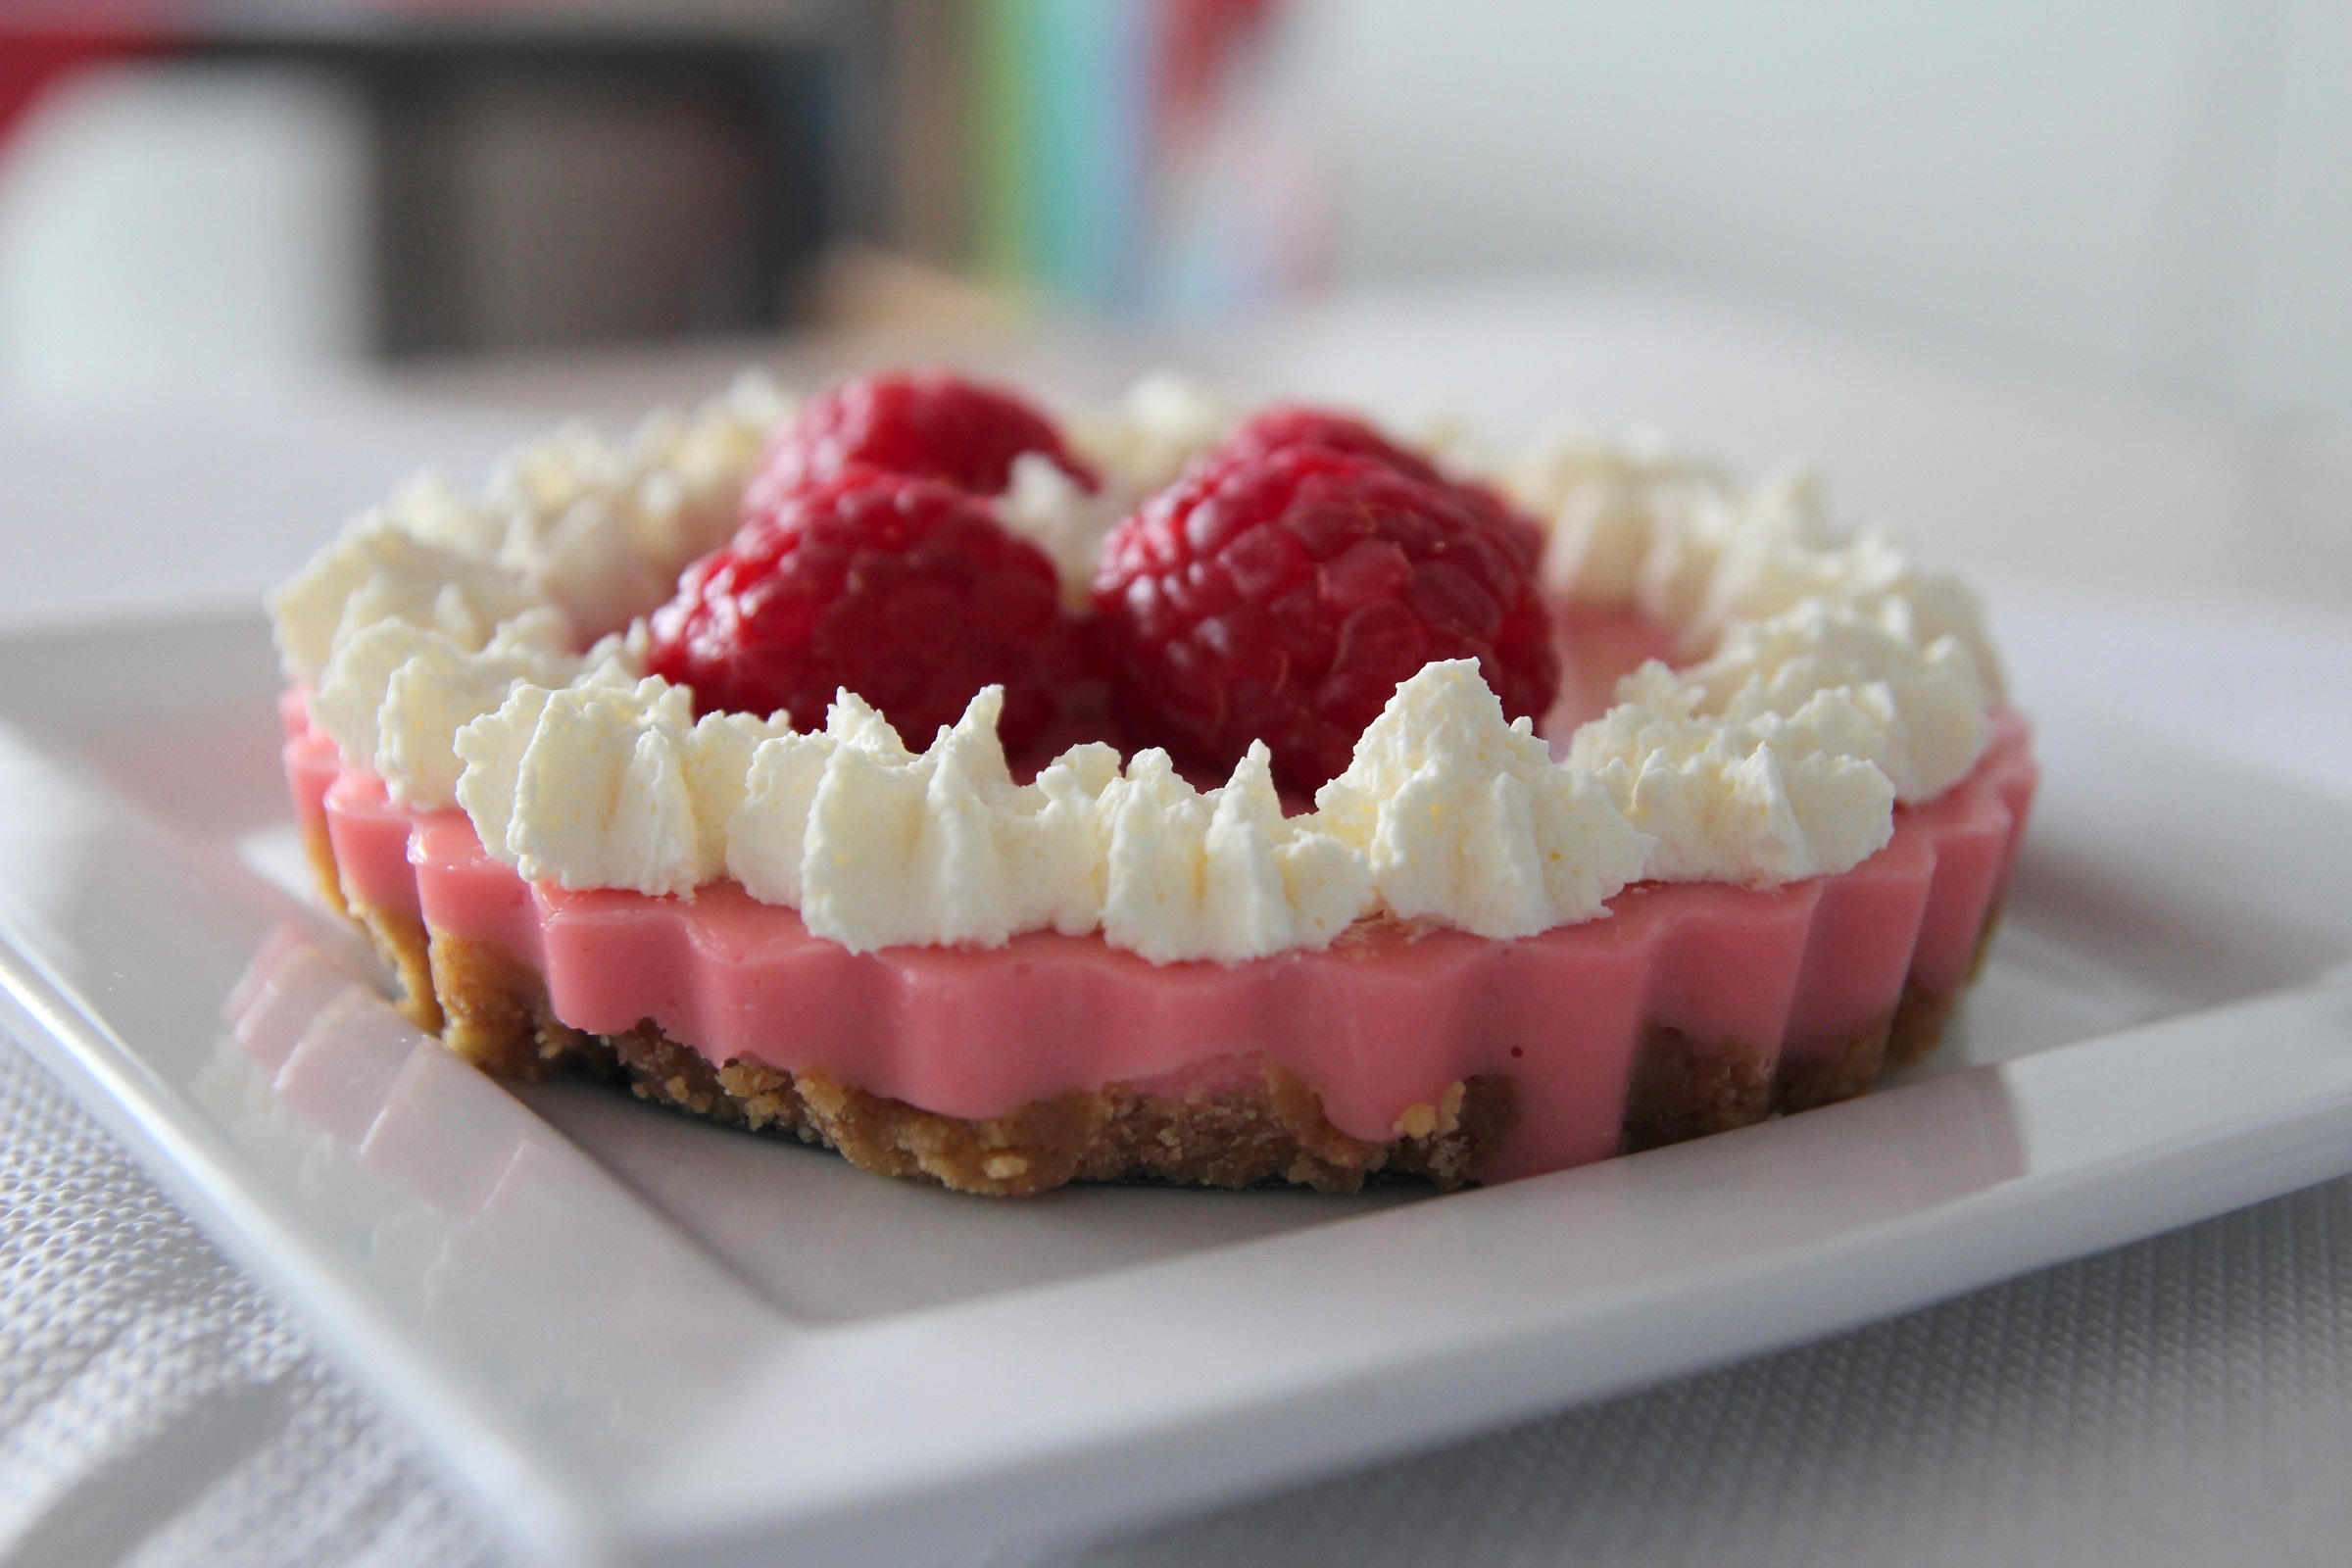
plant, raspberry, fruit, berry, sweet, dish, food, produce, gourmet, dessert, cake, pastry, bakery, strawberry, whipped cream, icing, tasty, strawberries, cheesecake, fancy, buttercream, raspberry tart